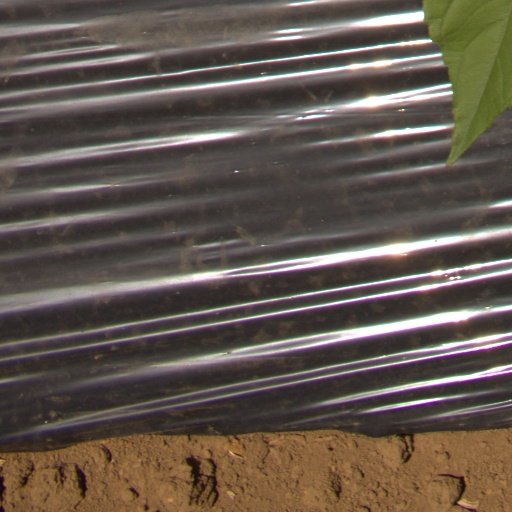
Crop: Jerusalem artichoke